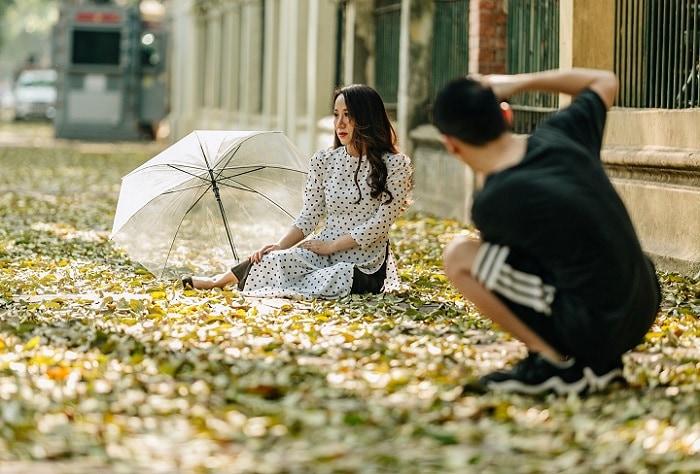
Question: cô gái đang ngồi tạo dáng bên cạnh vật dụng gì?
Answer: chiếc ô